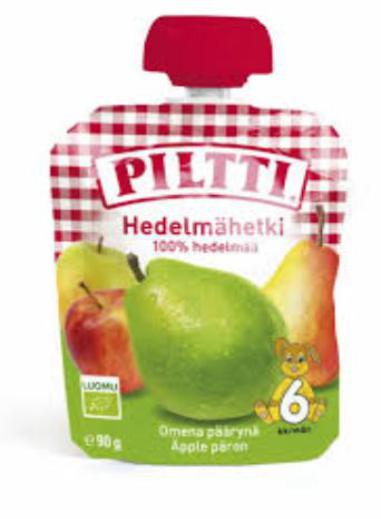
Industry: Food